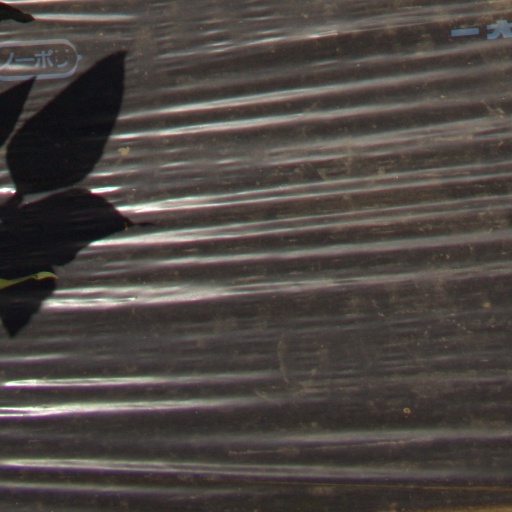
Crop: Jerusalem artichoke